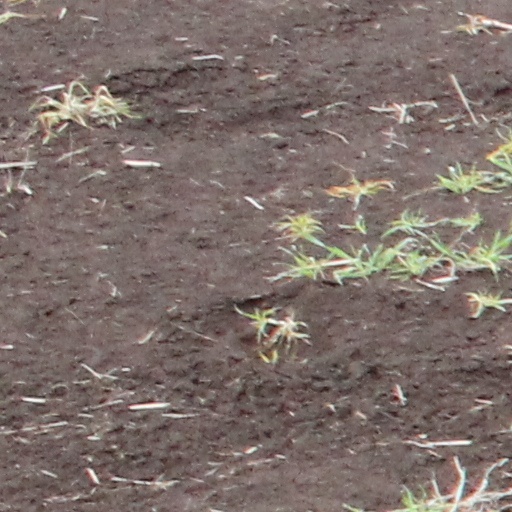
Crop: wheat